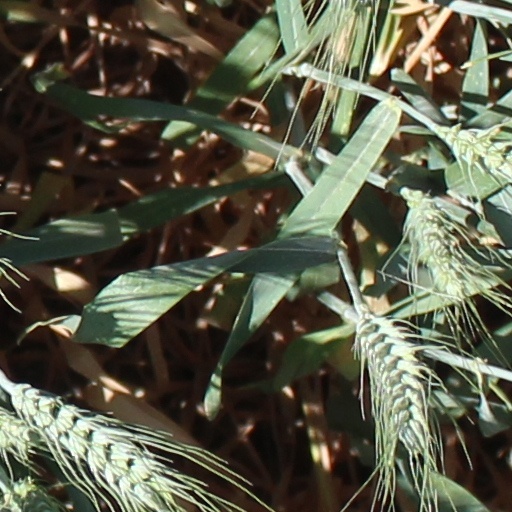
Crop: wheat